Subglacial lake

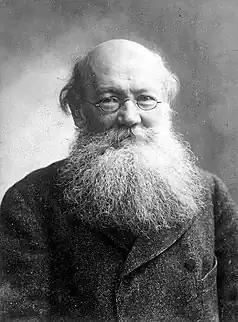
Russian scientist Peter Kropotkin first proposed the idea of fresh water under Antarctic ice.

Scientific advances in Antarctica can be attributed to several major periods of collaboration and cooperation, such as the four International Polar Years (IPY) in 1882-1883, 1932-1933, 1957-1958, and 2007-2008. The success of the 1957-1958 IPY led to the establishment of the Scientific Committee on Antarctic Research (SCAR) and the Antarctic Treaty System, paving the way to formulate a better methodology and process to observe subglacial lakes.